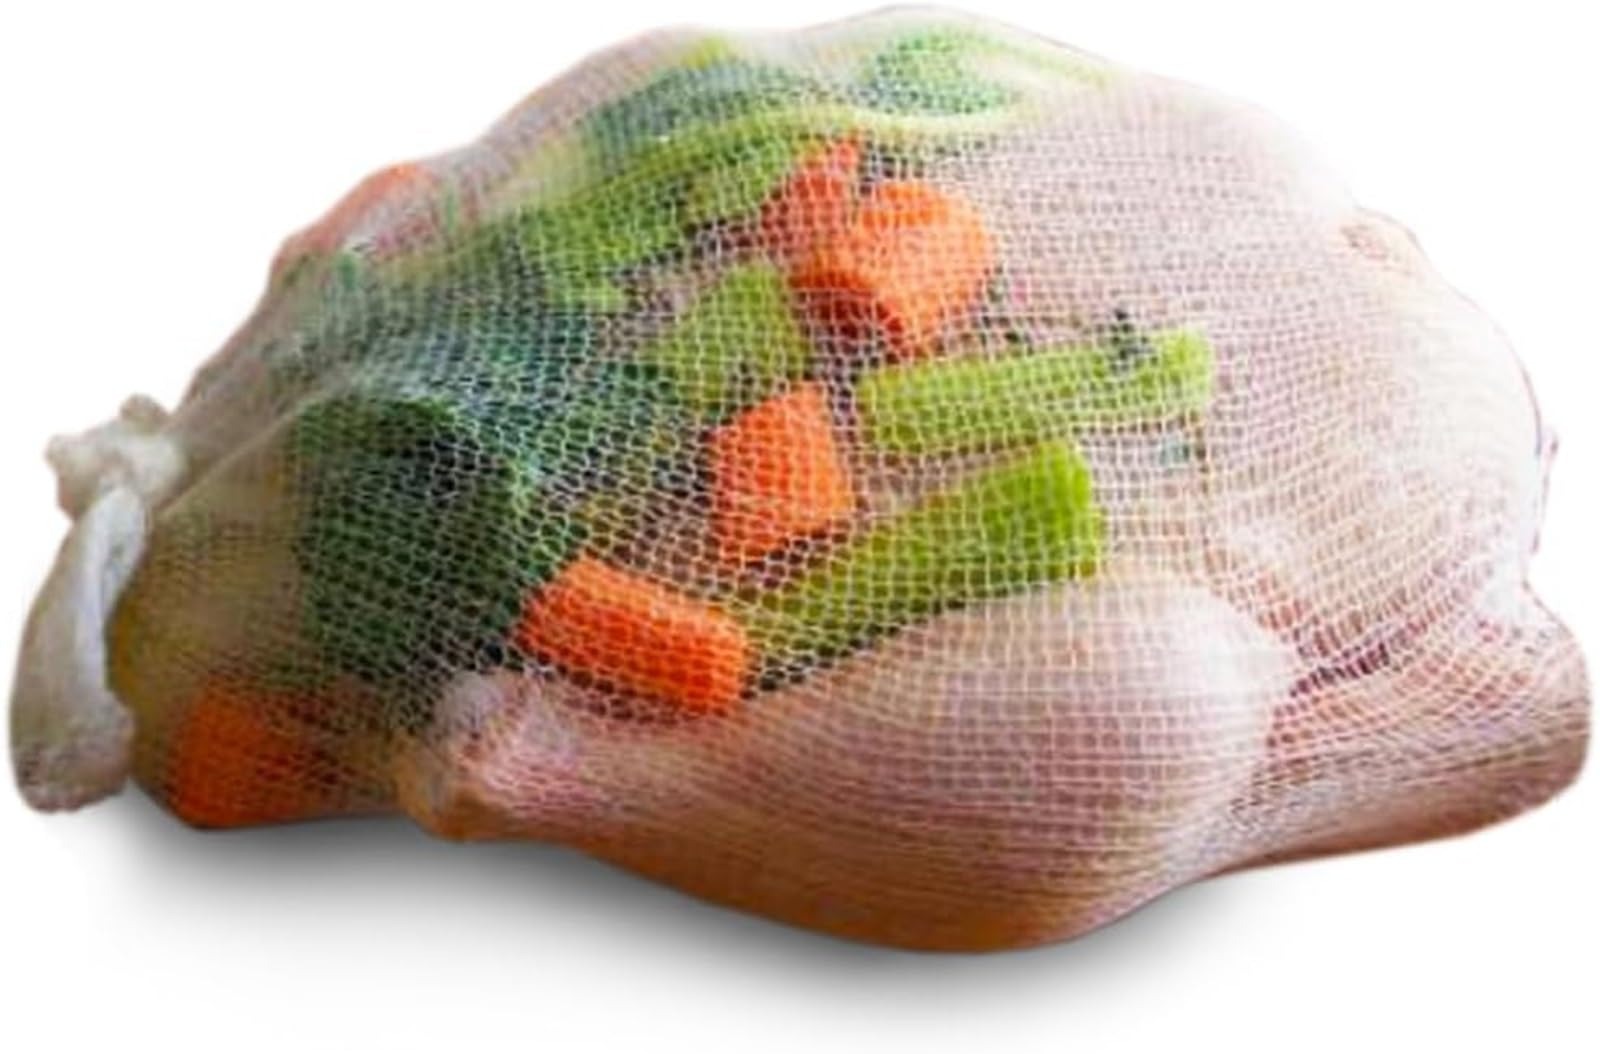
Item Name: Regency Wraps Soup Socks, 24-inch 3 Pack, Natural Cotton Mesh Bags; for Clear Broths, Delicious Soups with No Straining; Fits Whole Chicken, Stew Meat, or Veggies
Bullet Point 1: THE ORIGINAL SOUP SOCKS: Proudly Made in the USA, these natural cotton mesh bags are the easiest way to make clear, delicious broth and soup: They were highlighted in Food & Wine magazine for effortlessly achieving flavorful and clear stock.
Bullet Point 2: STRETCHY & STRONG: These cooking bags for boiling fit whole chicken; beef, pork, or veggies. Fill the soup net mesh bag, tie a knot in the top, drop it in the pot of water; season and boil until done, then remove the Soup Sock and leave the Stock!
Bullet Point 3: NO MORE STRESSFUL STRAINING: These soup mesh bags, allow flavor out while leaving broth free of messy skin, bones, and unwanted vegetable bits. After boiling, remove the soup bag and discard, or cut open, remove the good stuff and add it to the soup.
Bullet Point 4: VERSITLE AND EASY TO USE: Besides making flavorful soup, stock and broth, these cotton mesh cooking bags are great for boiling or steaming seafood or vegetables and making bone broth: they can also be used to store root vegetables like potatoes or onions
Bullet Point 5: SUPPORT SMALL BUSINESS: Regency Wraps is family-owned and founded in the USA in 1985. Our foodservice products have been trusted by Professional Chefs worldwide for 40 years, and we're proud to bring the same ‘Chef-Grade Quality Products to Chefs at Home’
Value: 1.0
Unit: Count

Price: 7.8